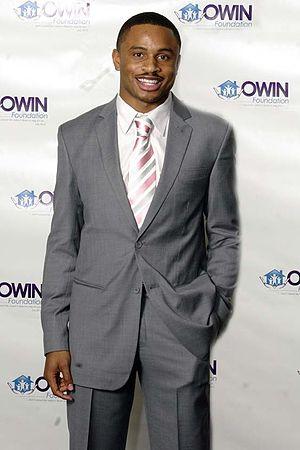
Nnamdi Asomugha, né le 6 juillet 1981 à Lafayette en Louisiane, est un joueur américain de football américain évoluant au poste de cornerback.